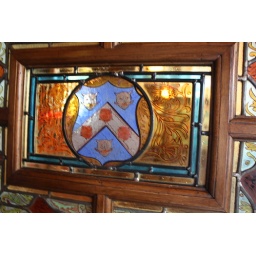
Stained glass in hotel near high level bridge